Strapwork

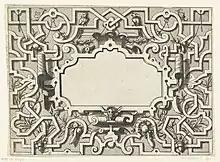
Ornament print, 1550s, Hans Vredeman de Vries

The forms developed in Antwerp by Cornelis Floris, Cornelis Bos, Hans Vredeman de Vries and others were disseminated by ornament prints from about 1550 and had an enormous influence across northern Europe. Floris "developed the massive Fontainebleau strapwork into a yet more nightmarish style of his own", but also, with Bos, "experimented with an altogether lighter, more elegant variety".